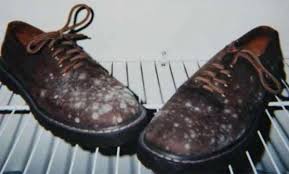
Waste category: shoes